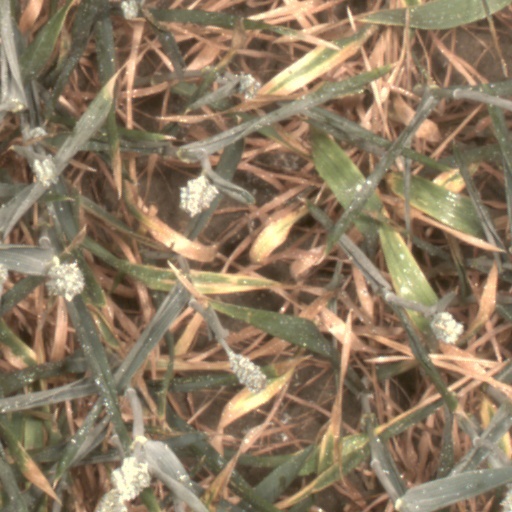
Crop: wheat